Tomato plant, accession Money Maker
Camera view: bottom (45 deg); turntable rotation: 210 degrees
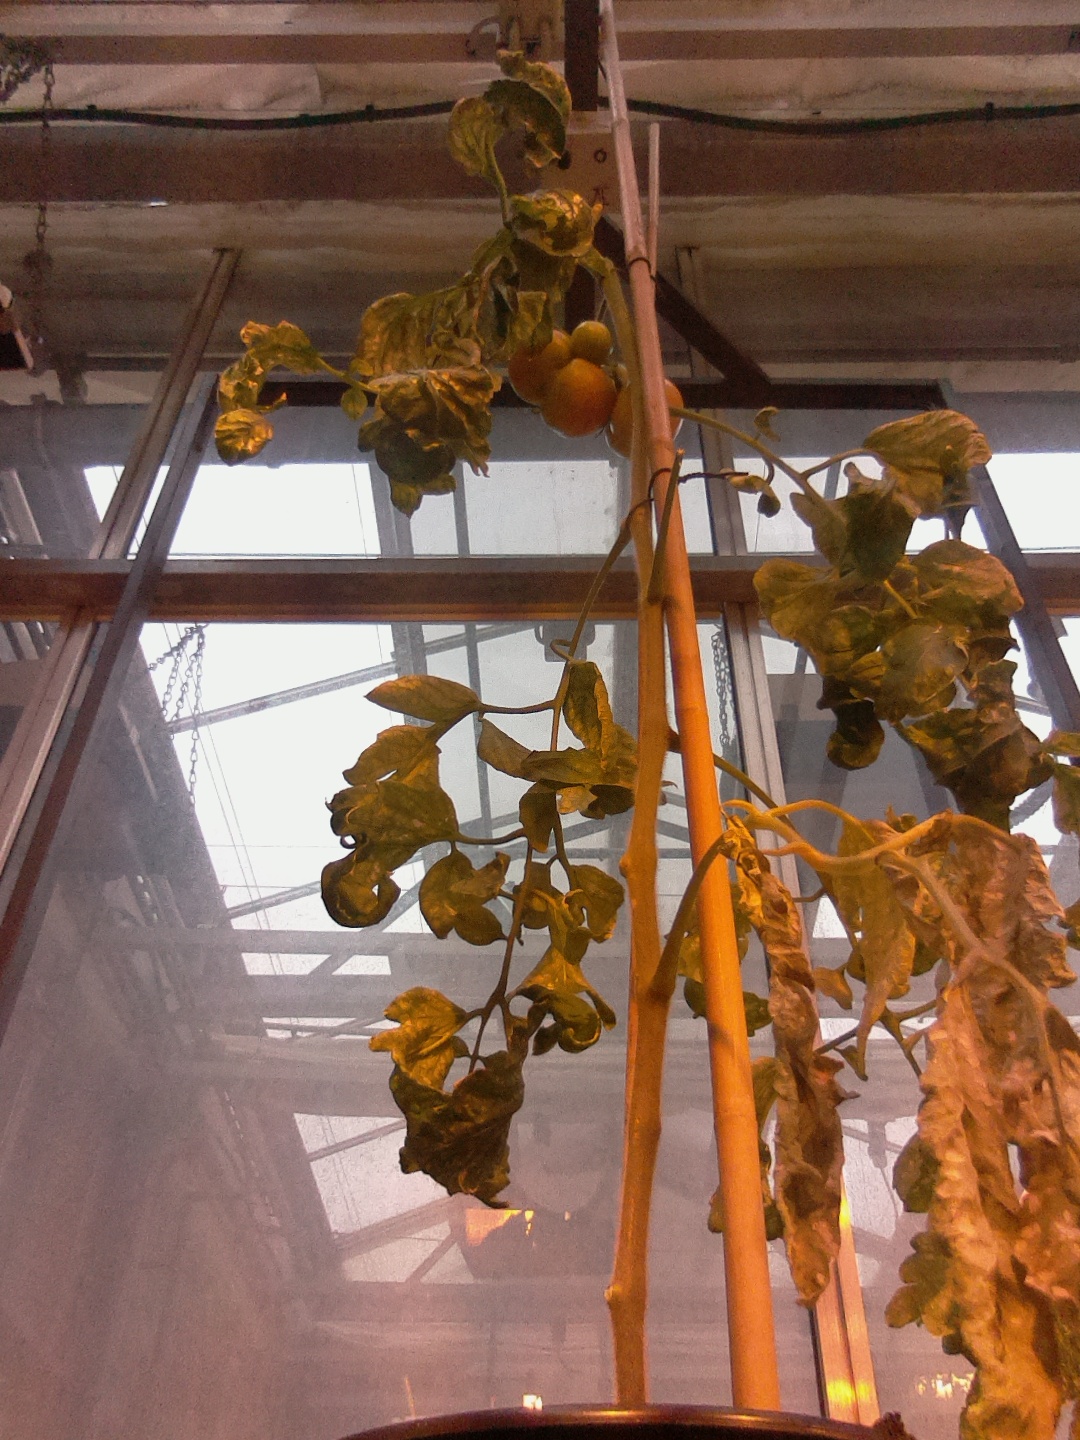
BBCH growth stage 80: fruits start showing typical ripe color (orange -> red)